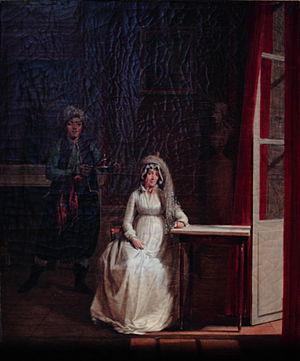
Jacques Henri Sablet, dit Jacques Sablet, ou Sablet le jeune, surnommé par ses contemporains « le Peintre du Soleil », né le 28 janvier 1749 à Morges et mort le 4 avril 1803 à Paris, est un peintre suisse.